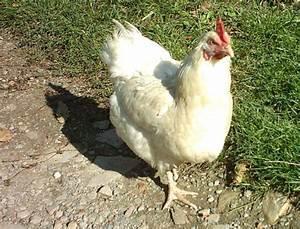
chicken